Human interaction with cats

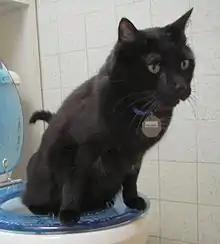
A toilet-trained house cat

The current list of cat breeds is quite large, with the US Cat Fanciers' Association recognizing 41breeds, of which 16 are "natural breeds" that probably emerged before humans began breeding pedigree cats, while the others were developed over the latter half of the 20th century. Because of common crossbreeding, many cats are simply identified as belonging to the homogeneous breeds of domestic longhair and domestic shorthair, depending on their type of fur.